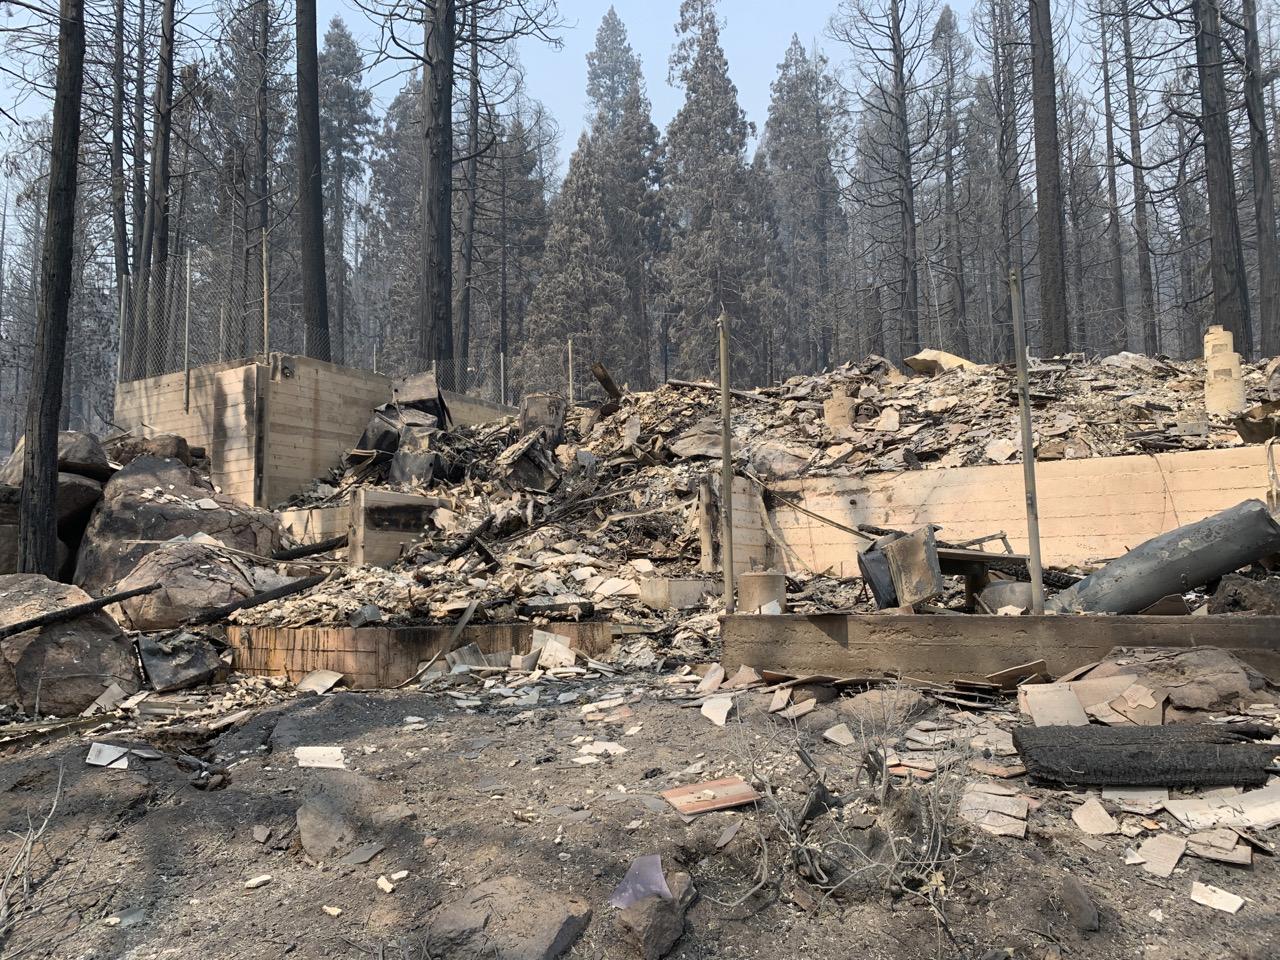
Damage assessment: destroyed